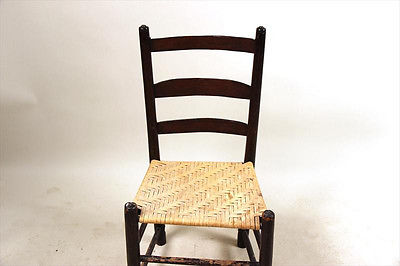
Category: chair